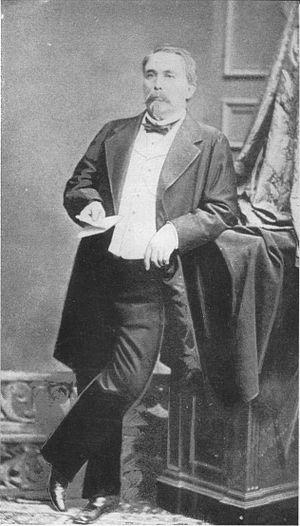
August Zang, né le 2 août 1807 à Vienne où il est mort le 4 mars 1888, est un entrepreneur, inventeur, éditeur et homme politique autrichien.
August Zang est un entrepreneur, inventeur, éditeur et homme politique autrichien, né le 2 août 1807 à Vienne, ville où il est mort le 4 mars 1888.